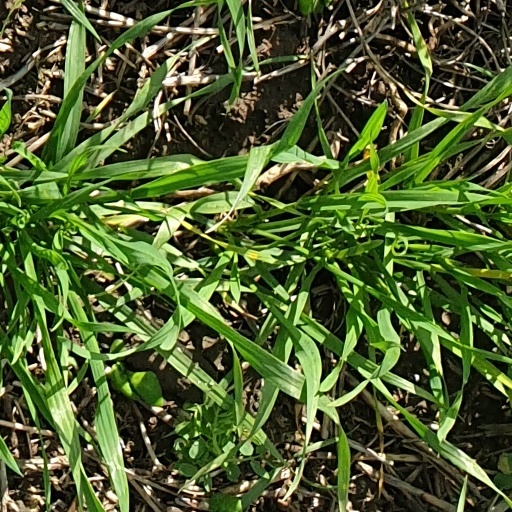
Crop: wheat